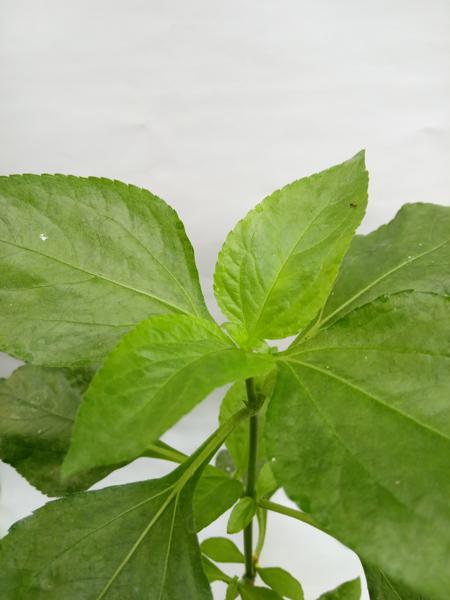
Weed species: Synedrella nodiflora